Valley Apparel L.L.C.

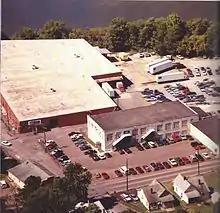
The Blount Avenue factory complex c.1984. Formerly part of Alpha Industries, the building in now home to Valley Apparel L.L.C.

Dobbs functioned as a subcontractor of Rolen Sportswear until 1959 when Robert Lane was caught bribing Government officials for contacts. Both Rolen Sportswear and Dobbs Industries were suspended from DoD contracts, their only source of revenue. In response Gelber approached the Wynn Industries Group and established his own company to continue flight jacket contracts for the U.S. military.